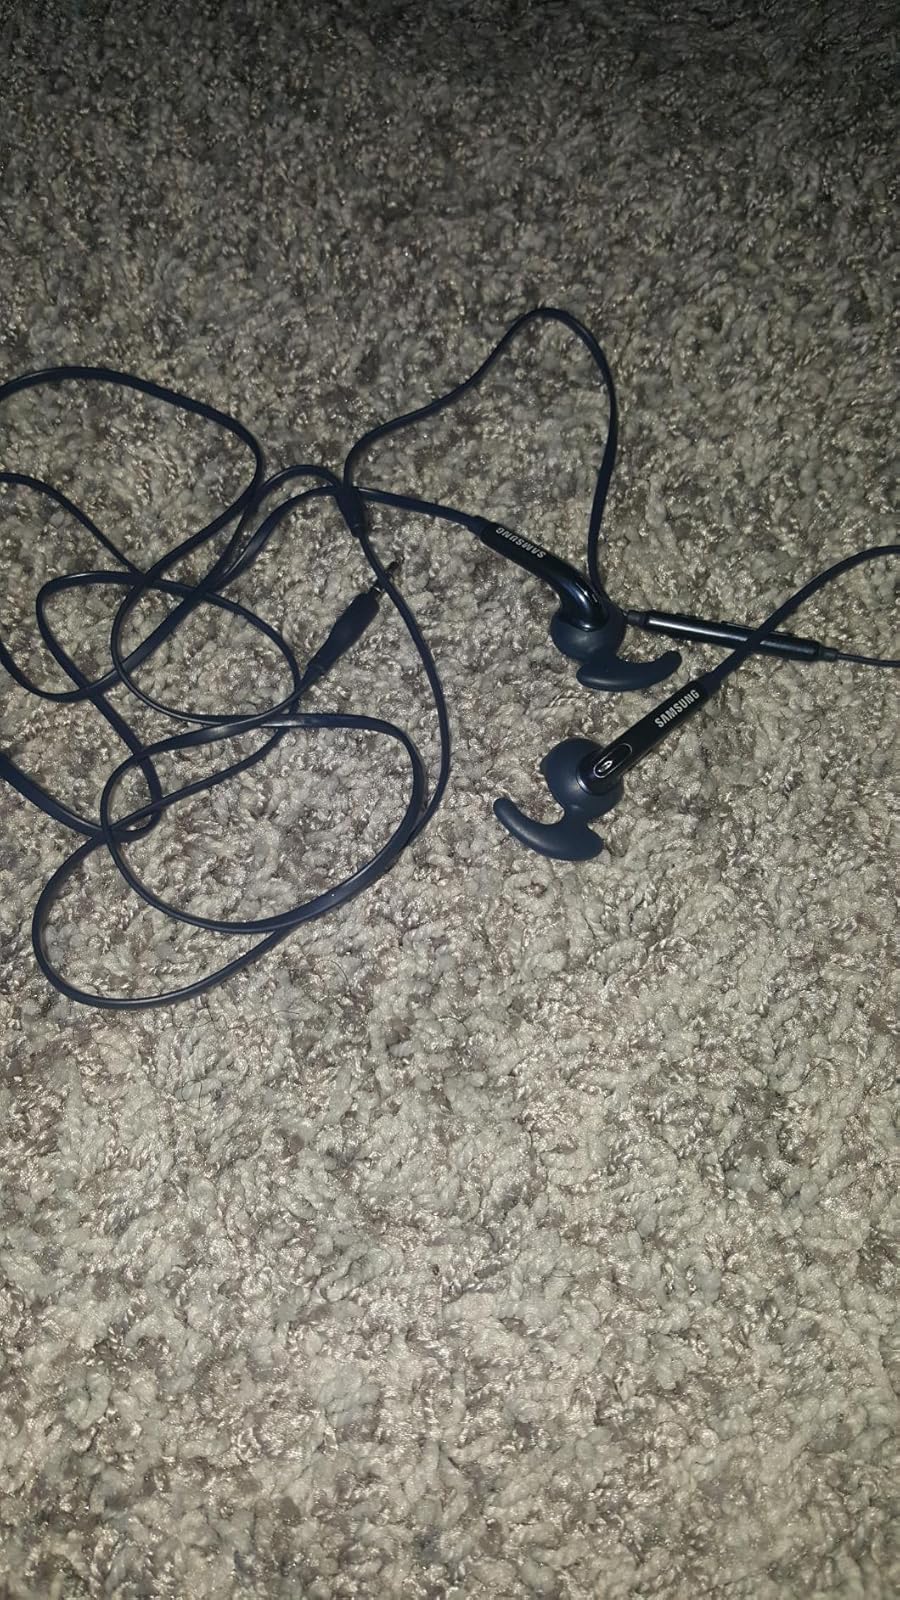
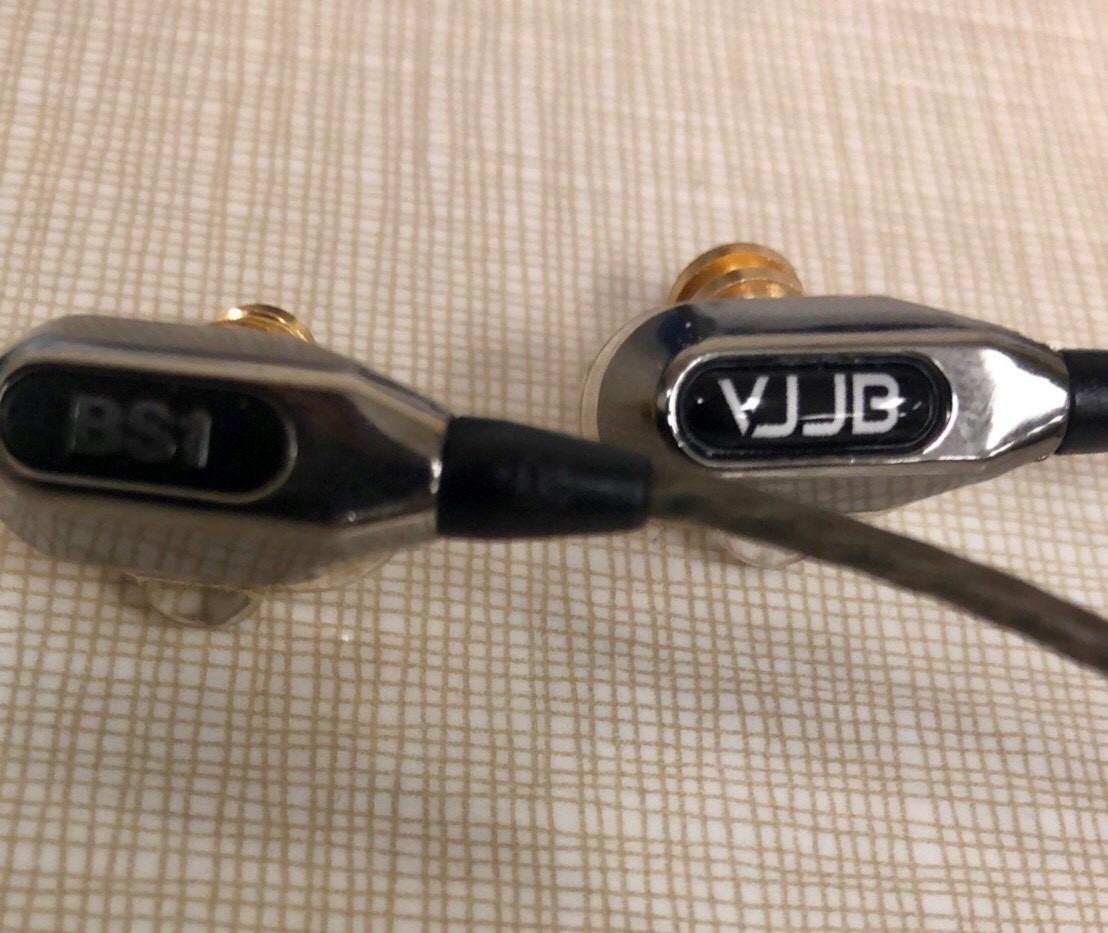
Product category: headphones
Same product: no